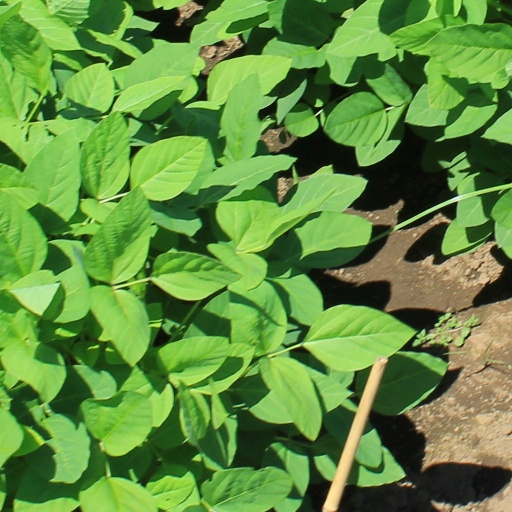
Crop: soybean